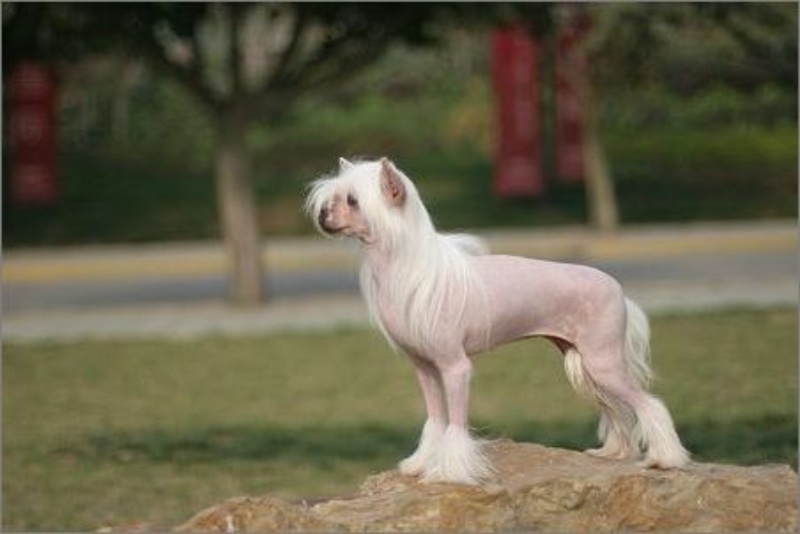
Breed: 234-n000093-Chinese_Crested_Dog